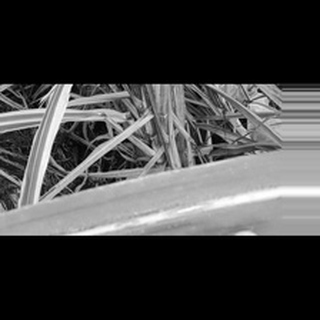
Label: sugarcane_red_rot